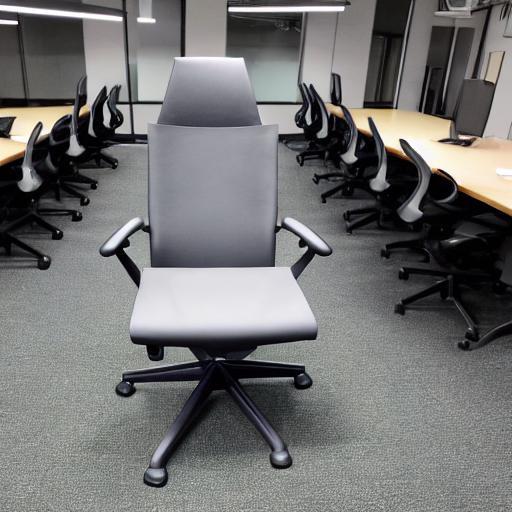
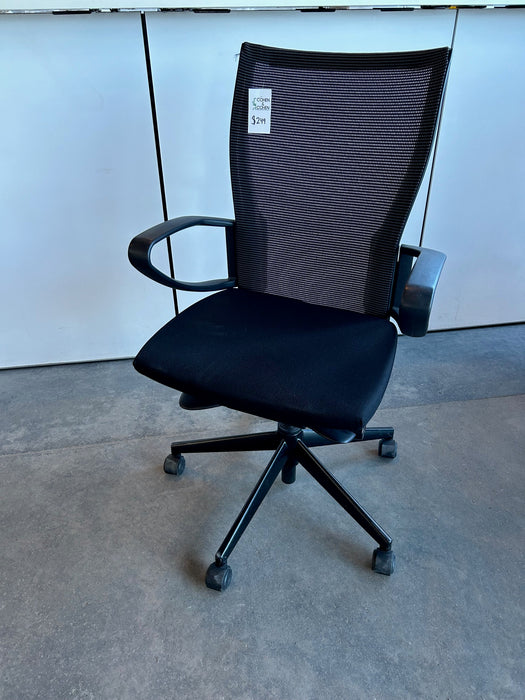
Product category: items_chair
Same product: no